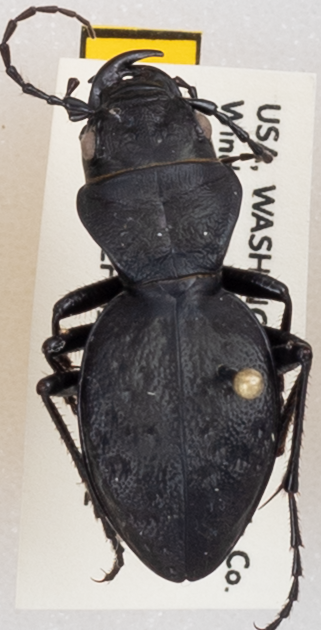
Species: Omus dejeanii
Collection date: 2019-07-02
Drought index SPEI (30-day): -0.944
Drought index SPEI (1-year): -1.93
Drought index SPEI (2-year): -2.09